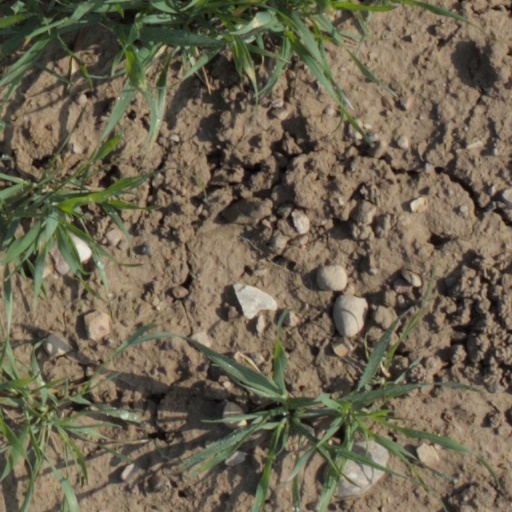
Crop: wheat